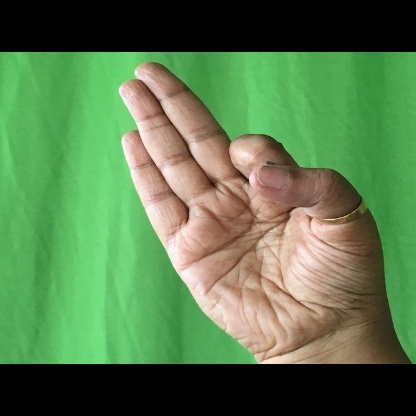
Mudra: Aralam